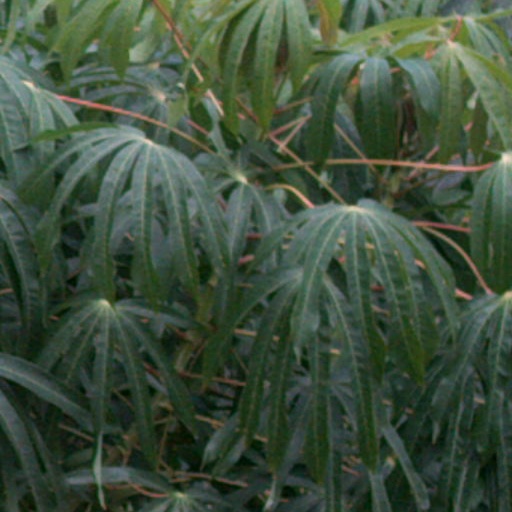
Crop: cassava